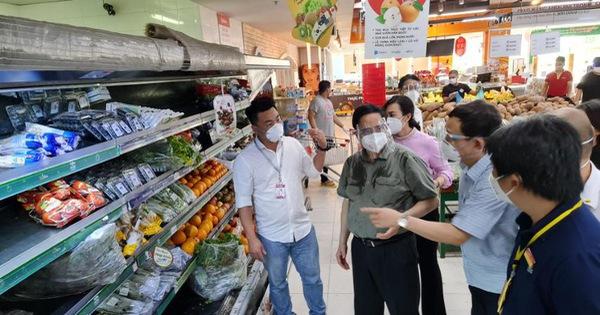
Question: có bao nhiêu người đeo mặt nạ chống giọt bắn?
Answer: có ba người đeo mặt nạ chống giọt bắn